Michael Penix Jr.

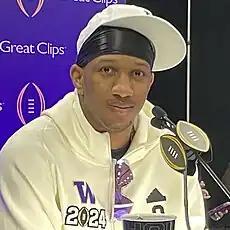
Penix at a press conference prior to the 2024 College Football Playoff National Championship

Penix transferred to the University of Washington in December 2021. He was the FBS leader in passing yards per game for the 2022 season (357) and led the Huskies to an 11–2 record. He threw 4,641 passing yards, becoming the Washington Huskies all-time single-season passing leader during the Alamo Bowl. He was named AP Comeback Player of the Year.